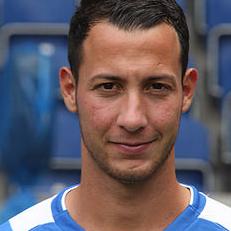
Age: 22